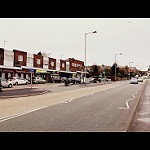
Scene: Outdoor